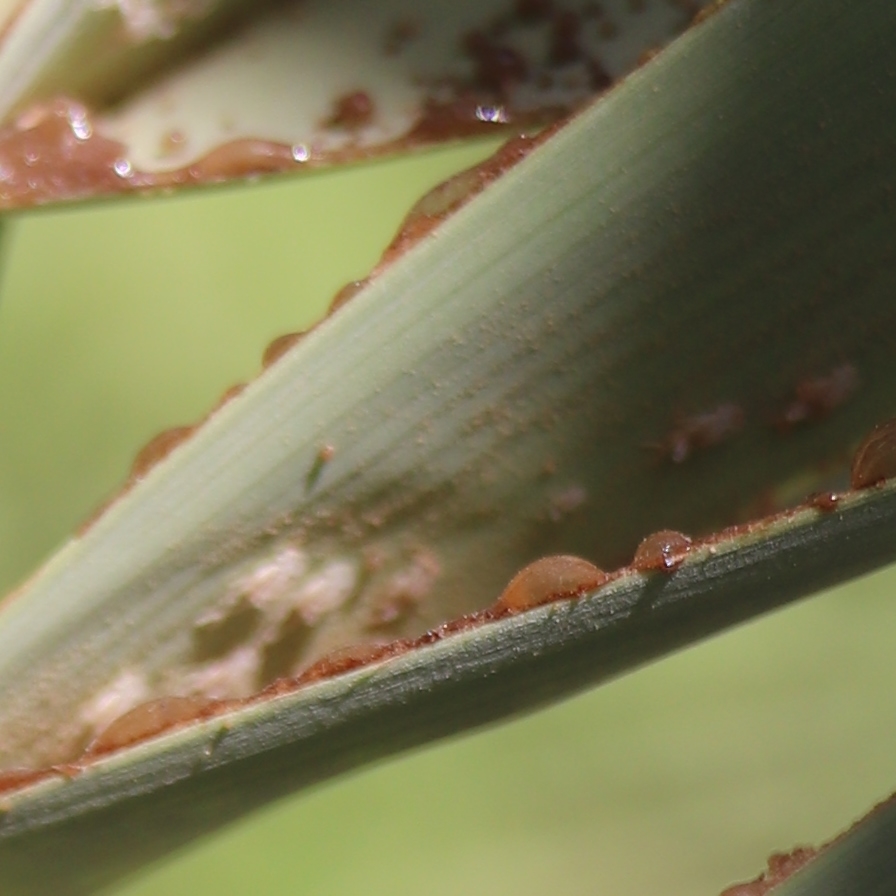
Label: Dubas